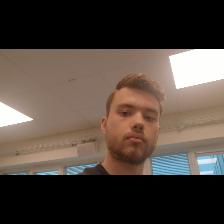
Label: Human